MTV (German TV channel)

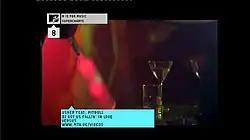
Screenshot of MTV Germany (2011)

MTV is a German language free-to-air television channel operated by Paramount Global. The channel launched on 7 March 1997 as MTV Central, as part of a regionalisation strategy by MTV Networks Europe.